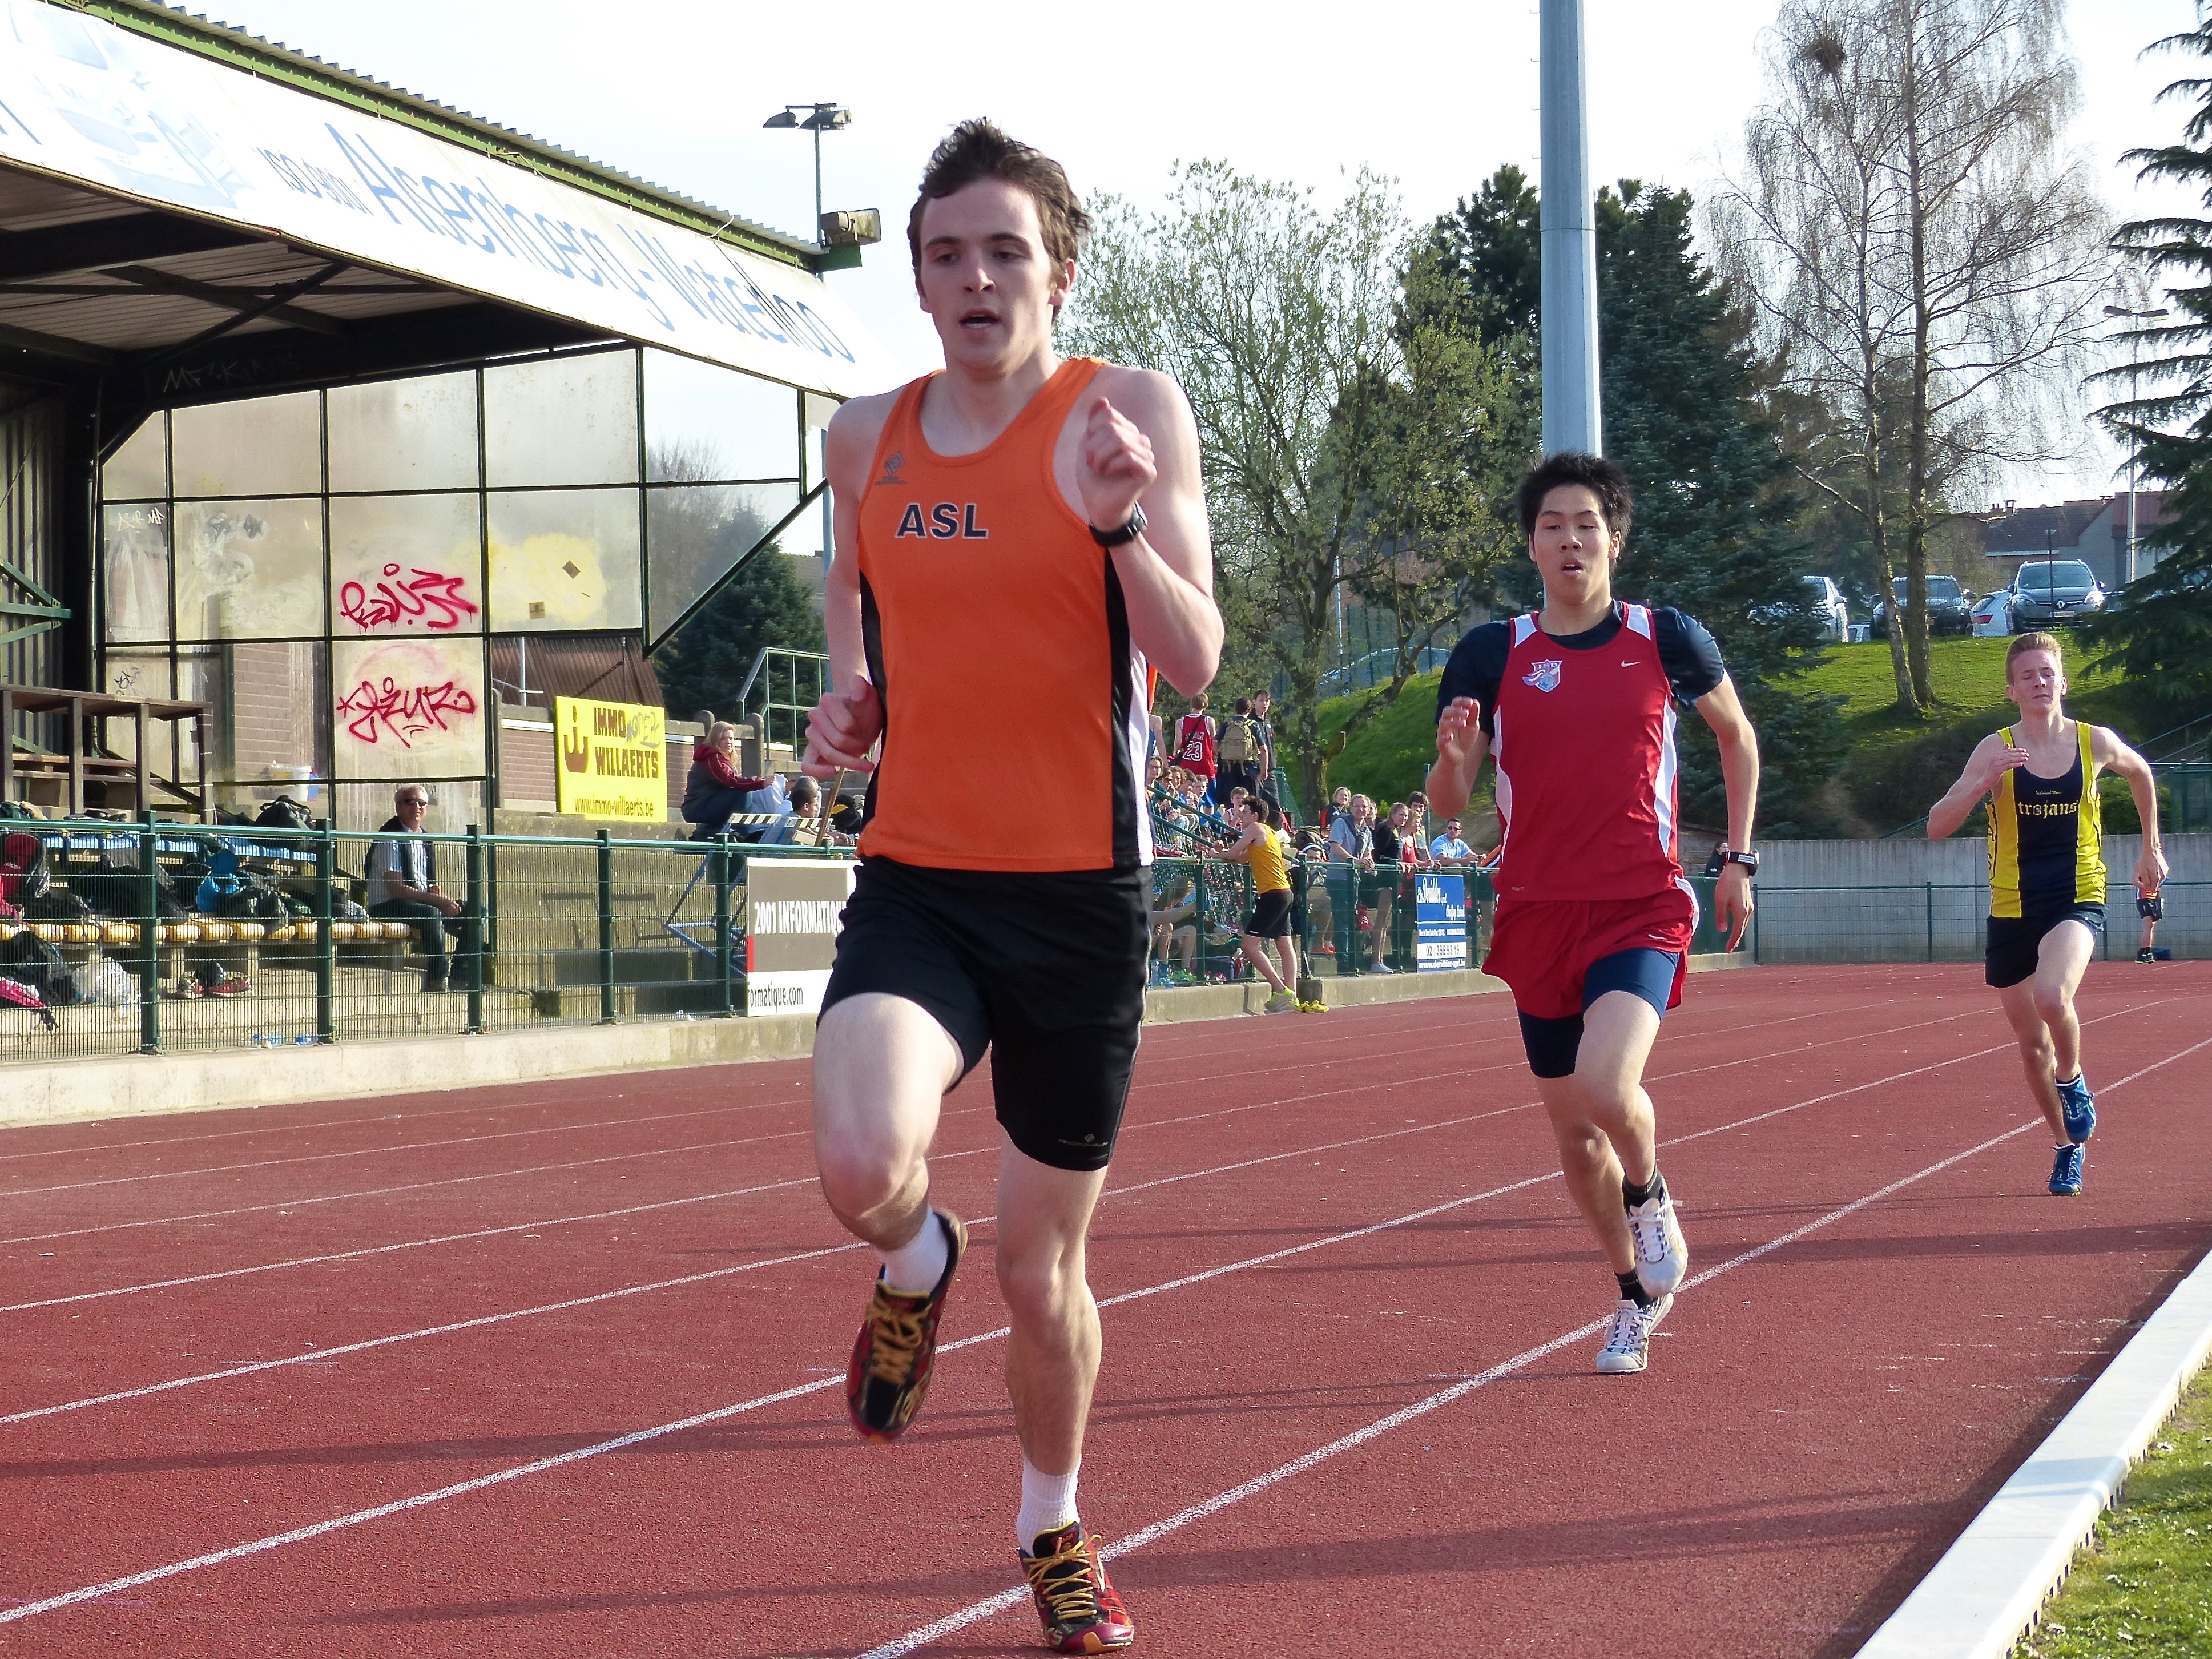
girl, track, sport, boy, running, run, runner, belgium, race, competition, team, sports, highschool, athletics, meet, waterloo, sprint, trackfield, trackandfield, human action, endurance sports, duathlon, track and field athletics, middle distance running, 800 metres, 4 100 metres relay